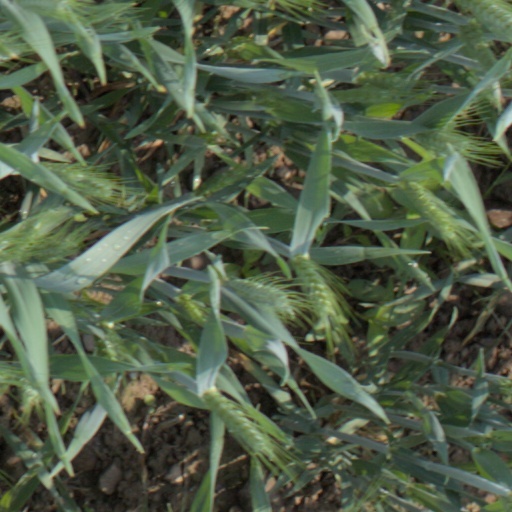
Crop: wheat